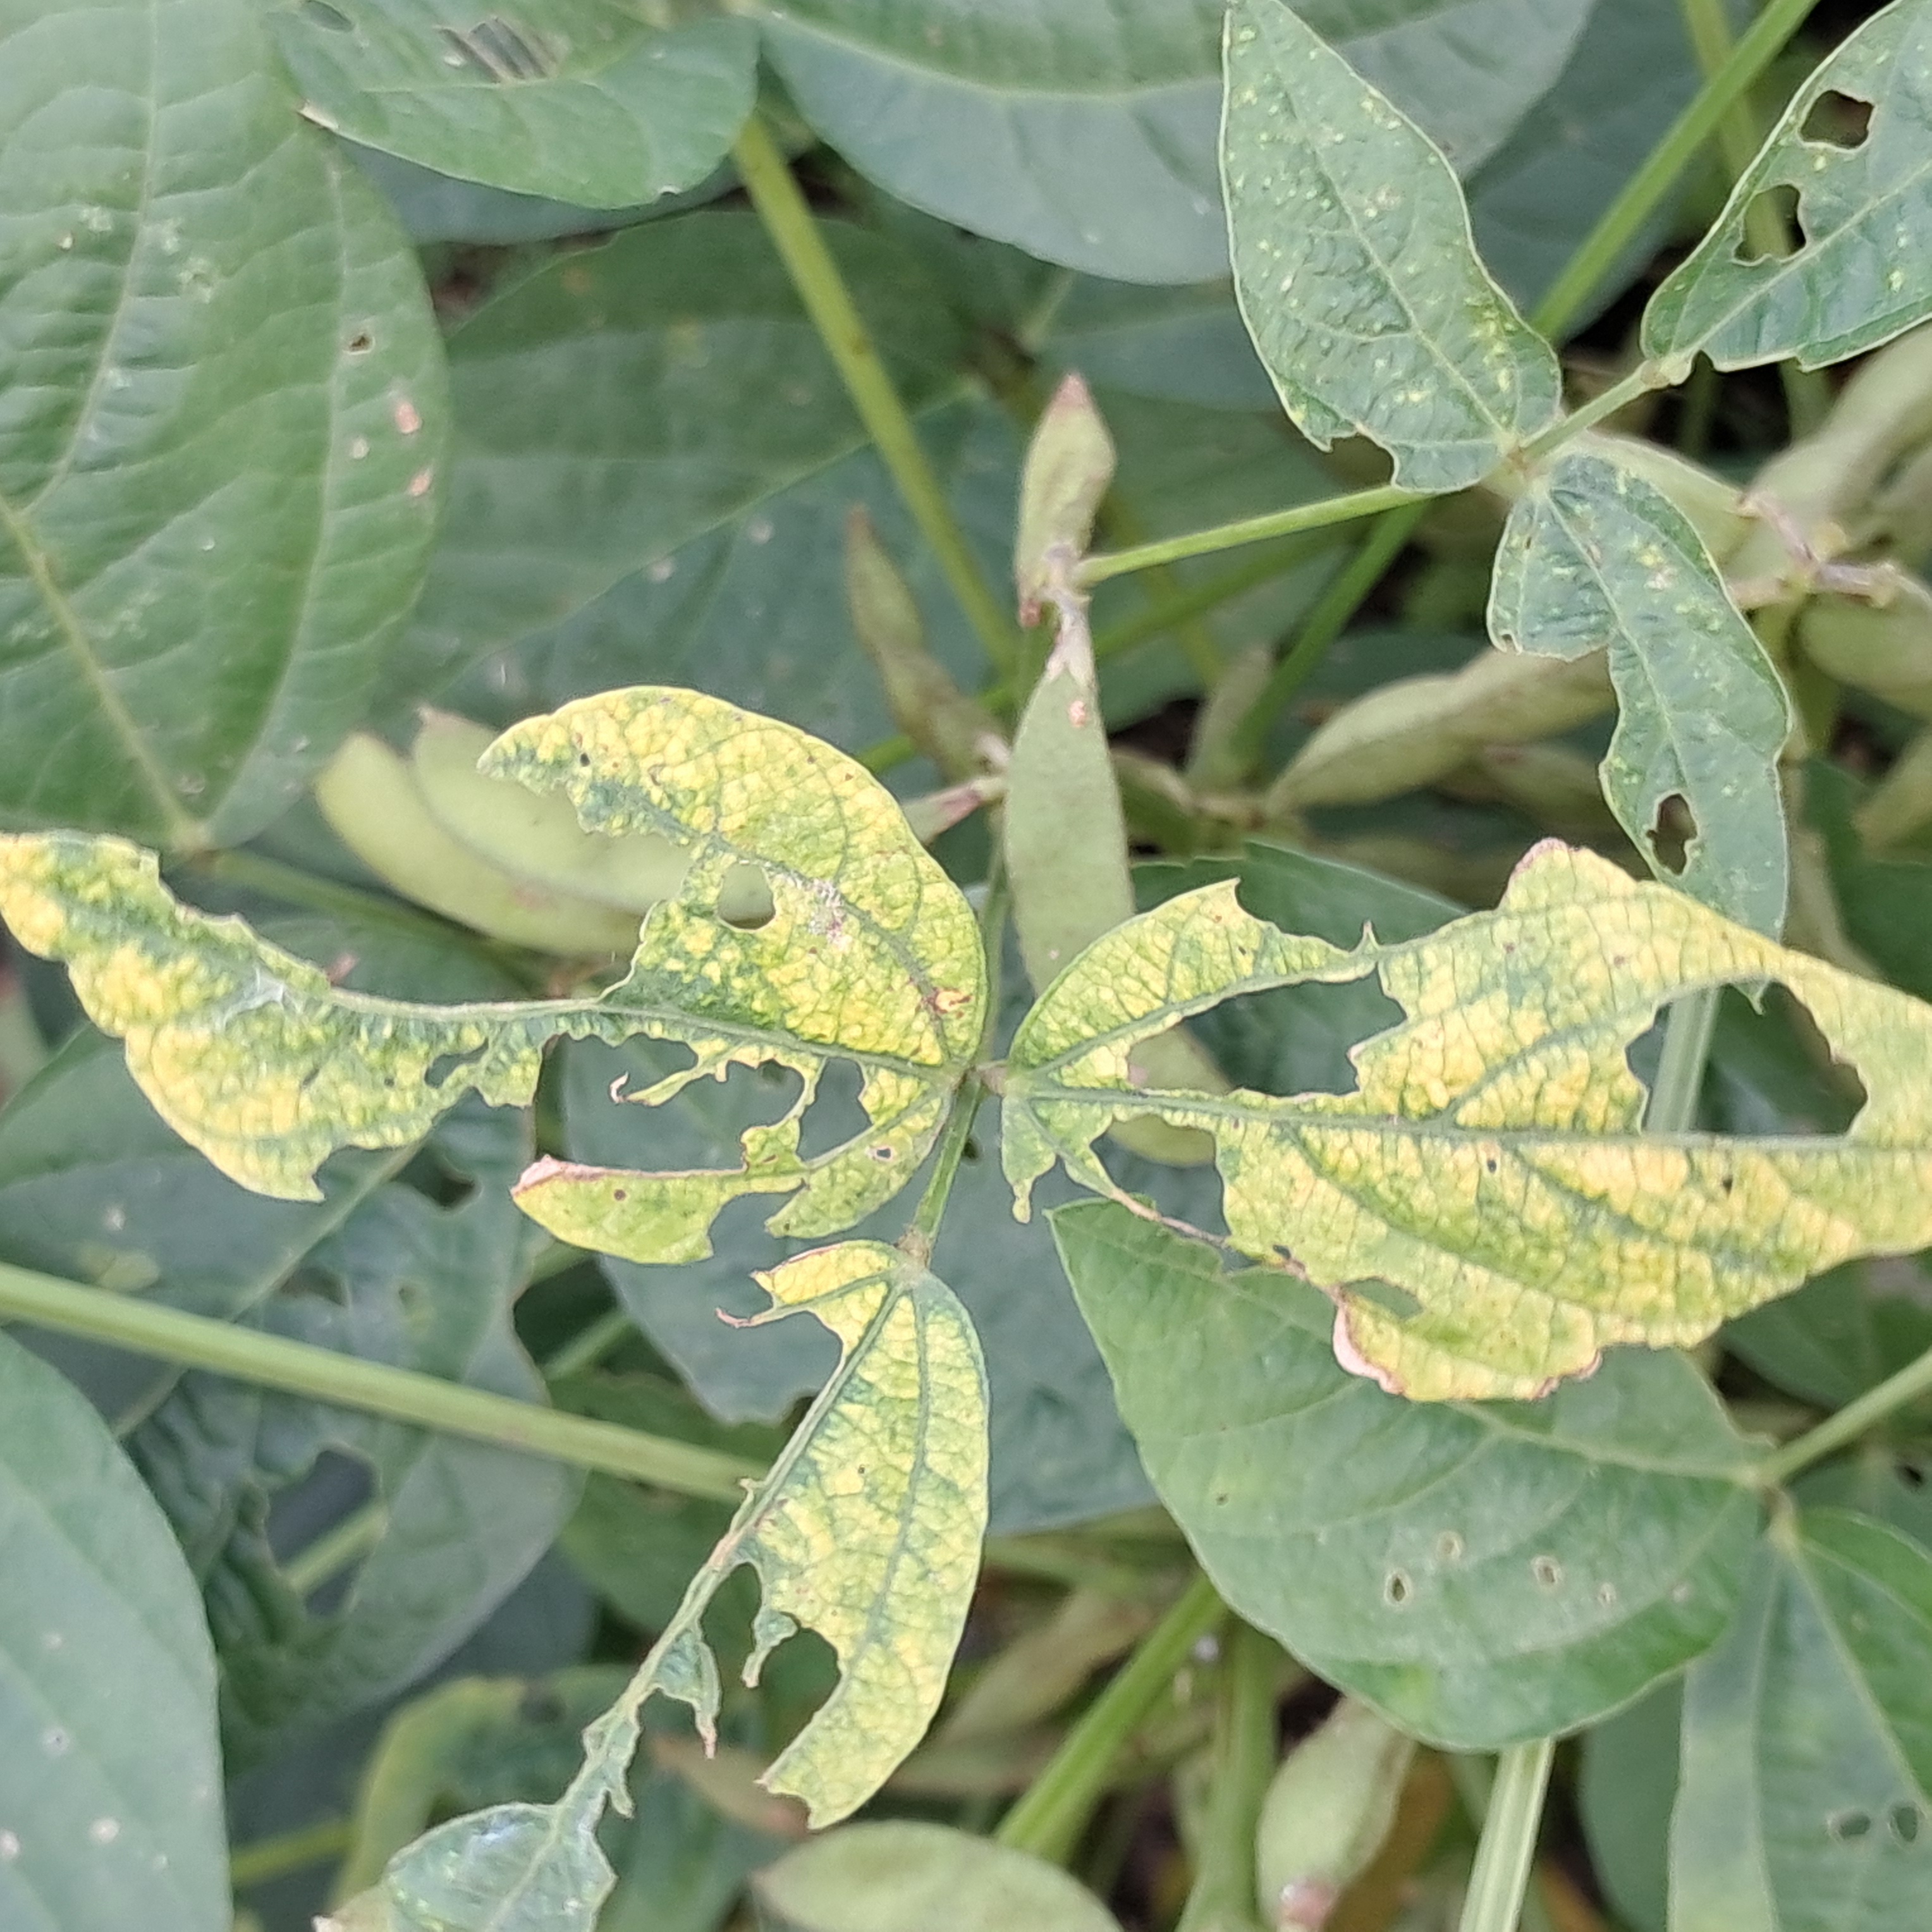
Label: Caterpillar_Semilooper_Pest